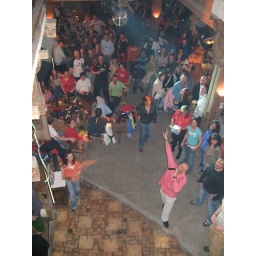
Dace floor in happy end bar